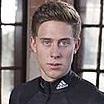
Age: 20